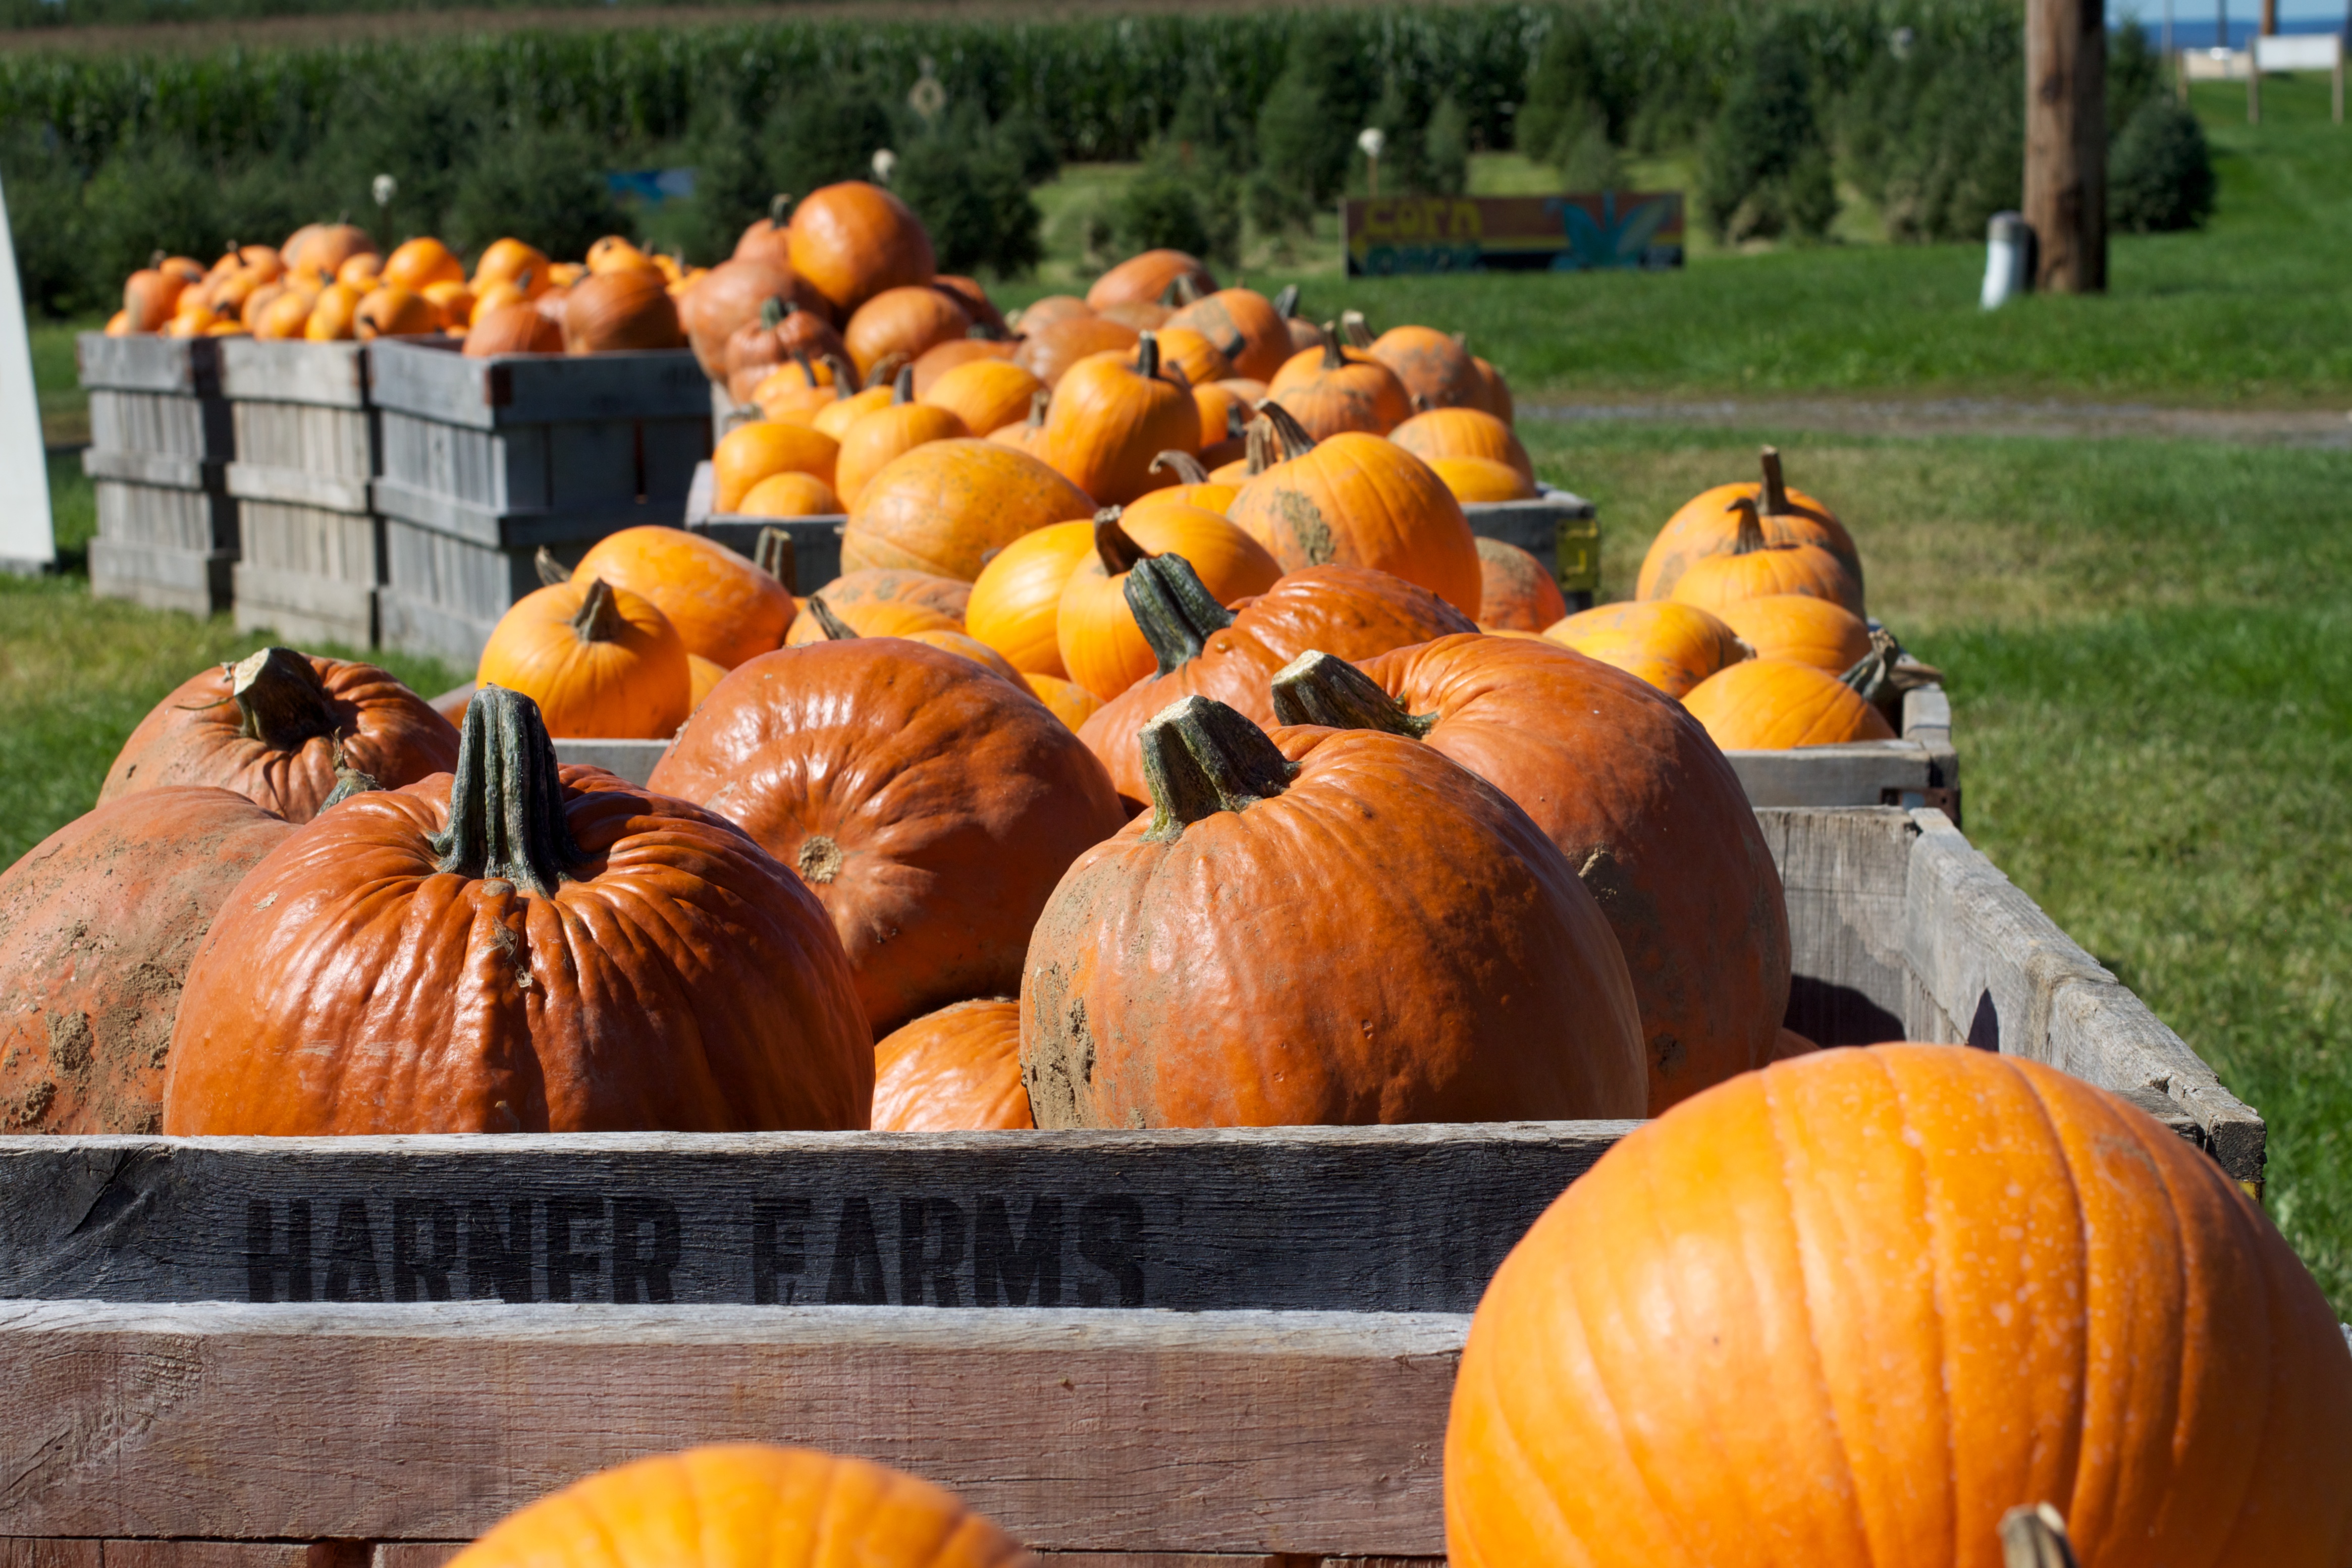
autumn, pumpkin, season, gourd, calabaza, carving, odyssey, cucurbita, winter squash